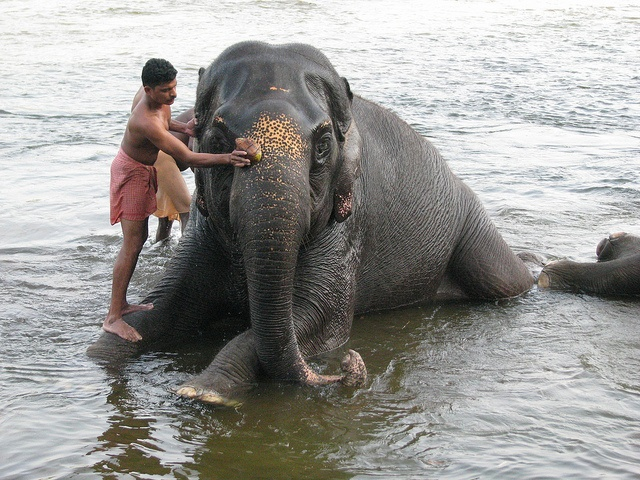
A young man washing an elephant in a river.
The person is rubbing the elephant's huge tusks.
A man scrubs off his elephant with a sponge.
Man stands on elephant's leg while bathing the elephant in the river
A man is wiping down the elephant in the water